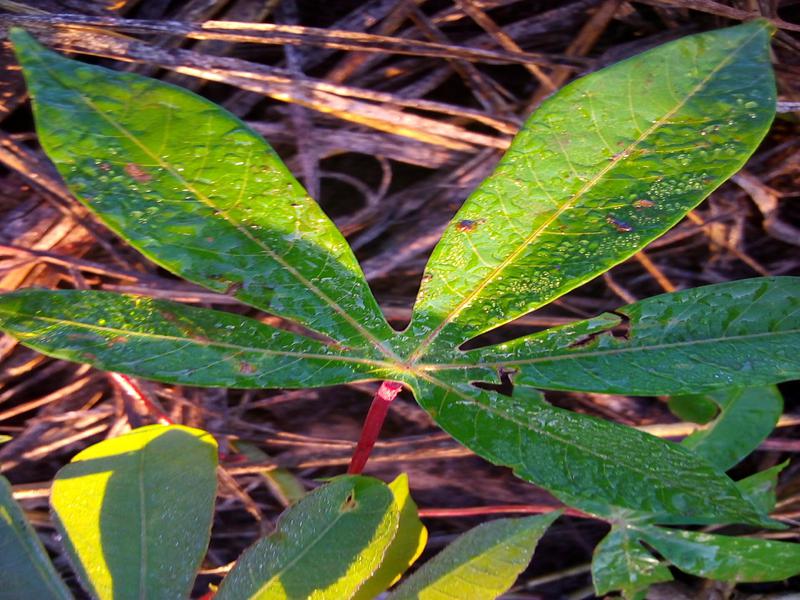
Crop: cassava
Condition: healthy